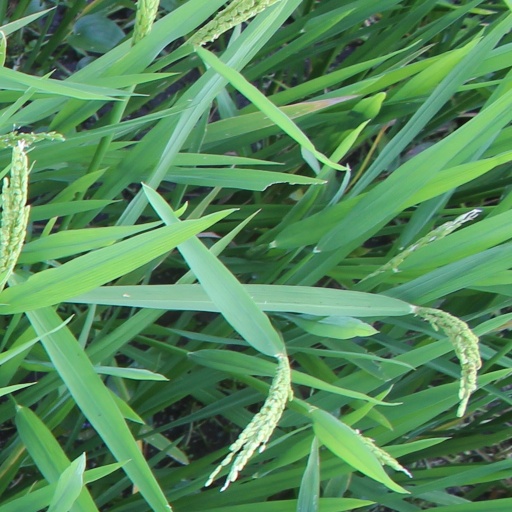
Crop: rice